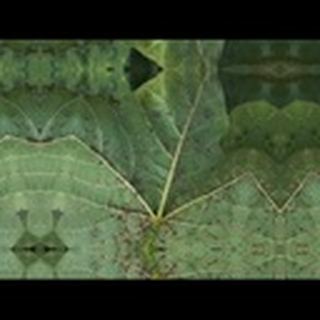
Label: cotton_aphids